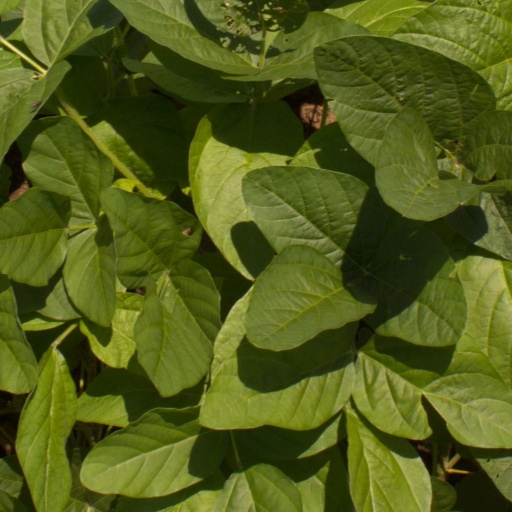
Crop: soybean